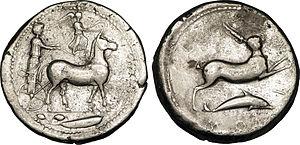
Nom de l'atelier
Le char est un véhicule attelé à un ou plusieurs animaux et roulant sur des roues, celles-ci assemblées par paire via un essieu, chaque paire solidaire formant un train roulant. Il faut pourtant distinguer en français la voiture antique le plus souvent à deux roues, soient les chars de combat, de course ou de jeux de cirque, des cérémonies publiques des cités ou de la mythologie gréco-romaine... des différents types de chars médiévaux ou de l'époque moderne, véhicules le plus souvent à deux trains, plus ou moins sophistiqués, que les mondes paysans et marchands, guerriers et seigneuriaux, miniers ou rouliers, ont employé pour le charroi des matériaux, des diverses matières et des hommes, ou encore pour la fête profane ou le défilé officiel. Les deux mots proviennent du latin médiéval carrus lui-même issu du gaulois carros, mais le premier s'est imposé à l'époque humaniste vers 1538 alors que le second date de la profusion créative du XIIᵉ siècle, le mot étant attesté vers 1170 en ancien français.
Les Lièvres sont un genre de petits mammifères de la famille des Léporidés. Ce sont des animaux sauvages herbivores, proches des lapins. Il existe une trentaine d'espèces de lièvres de par le monde qui diffèrent entre elles par leur taille, leur coloris ou leur mode de vie. Les lièvres sont des animaux relativement solitaires vivant parfois en couple.